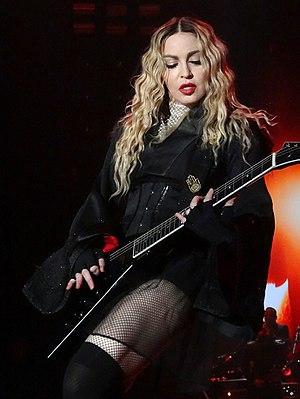
Madonna interprétant Burning Up pendant son Rebel Heart Tour à Anvers, Belgique le 28 novembre 2015."